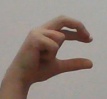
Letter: thal